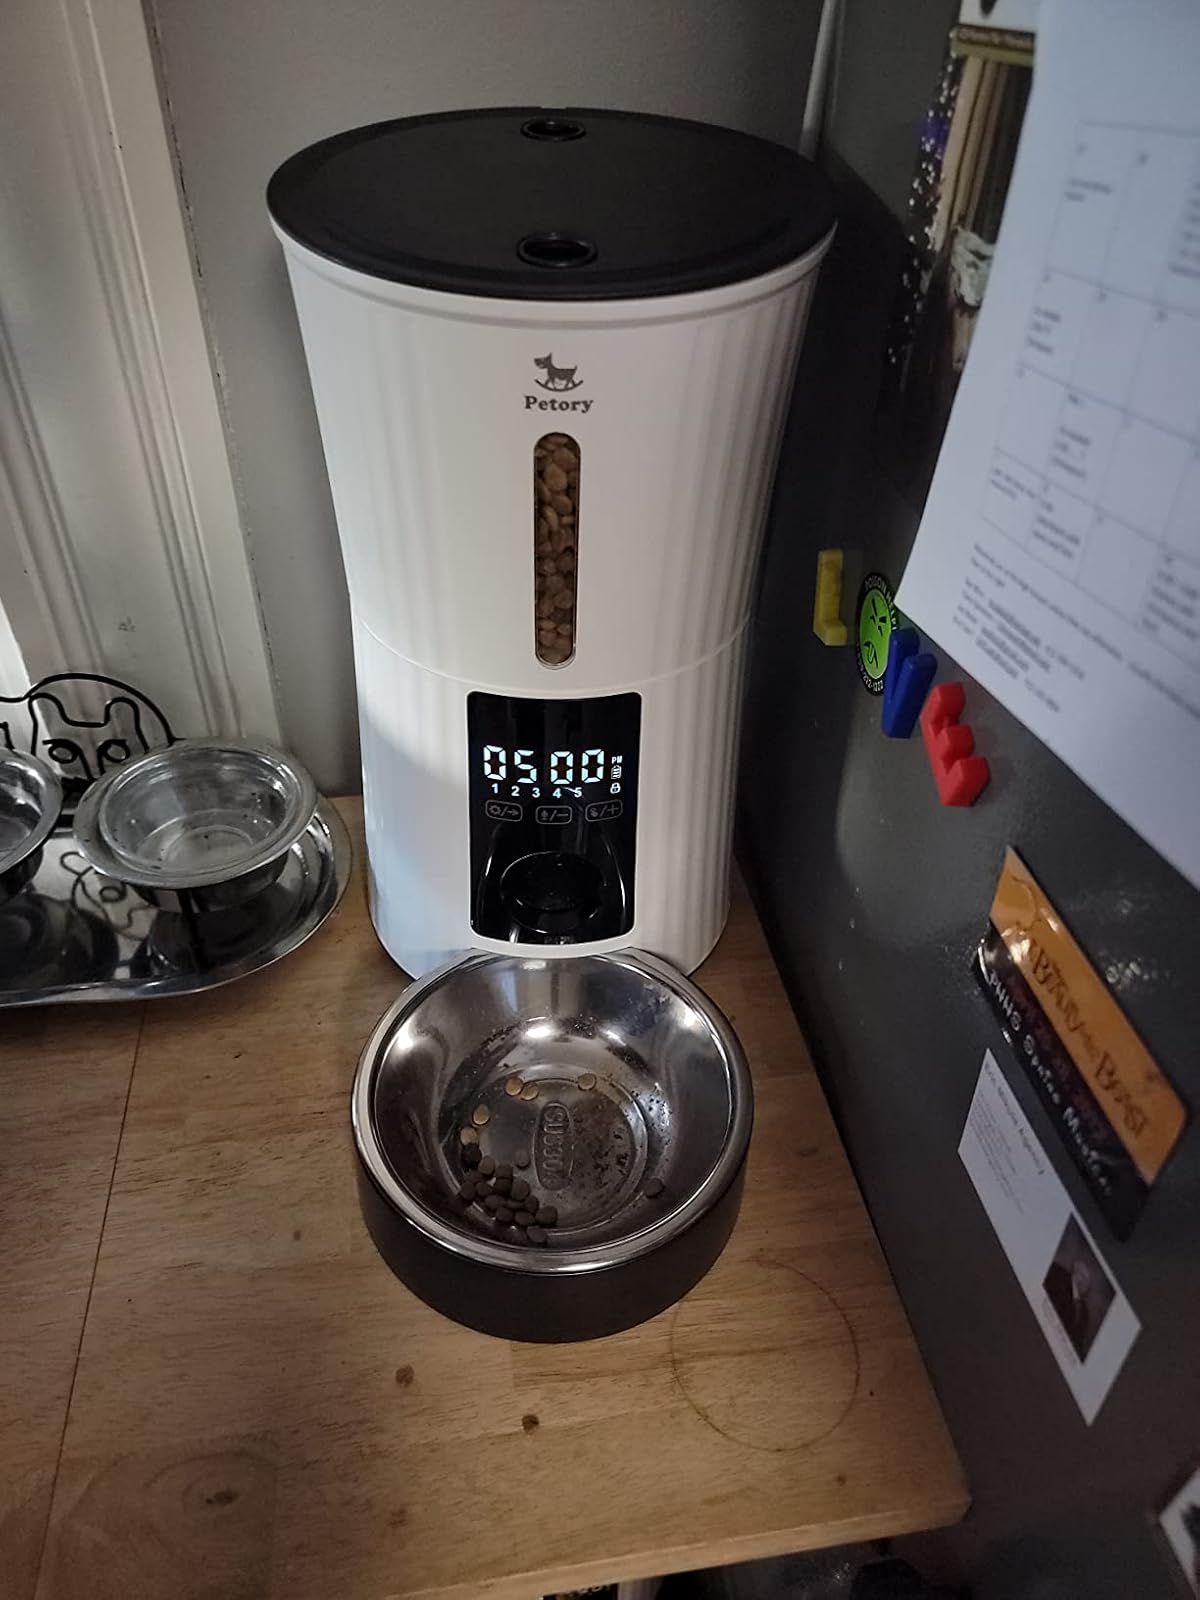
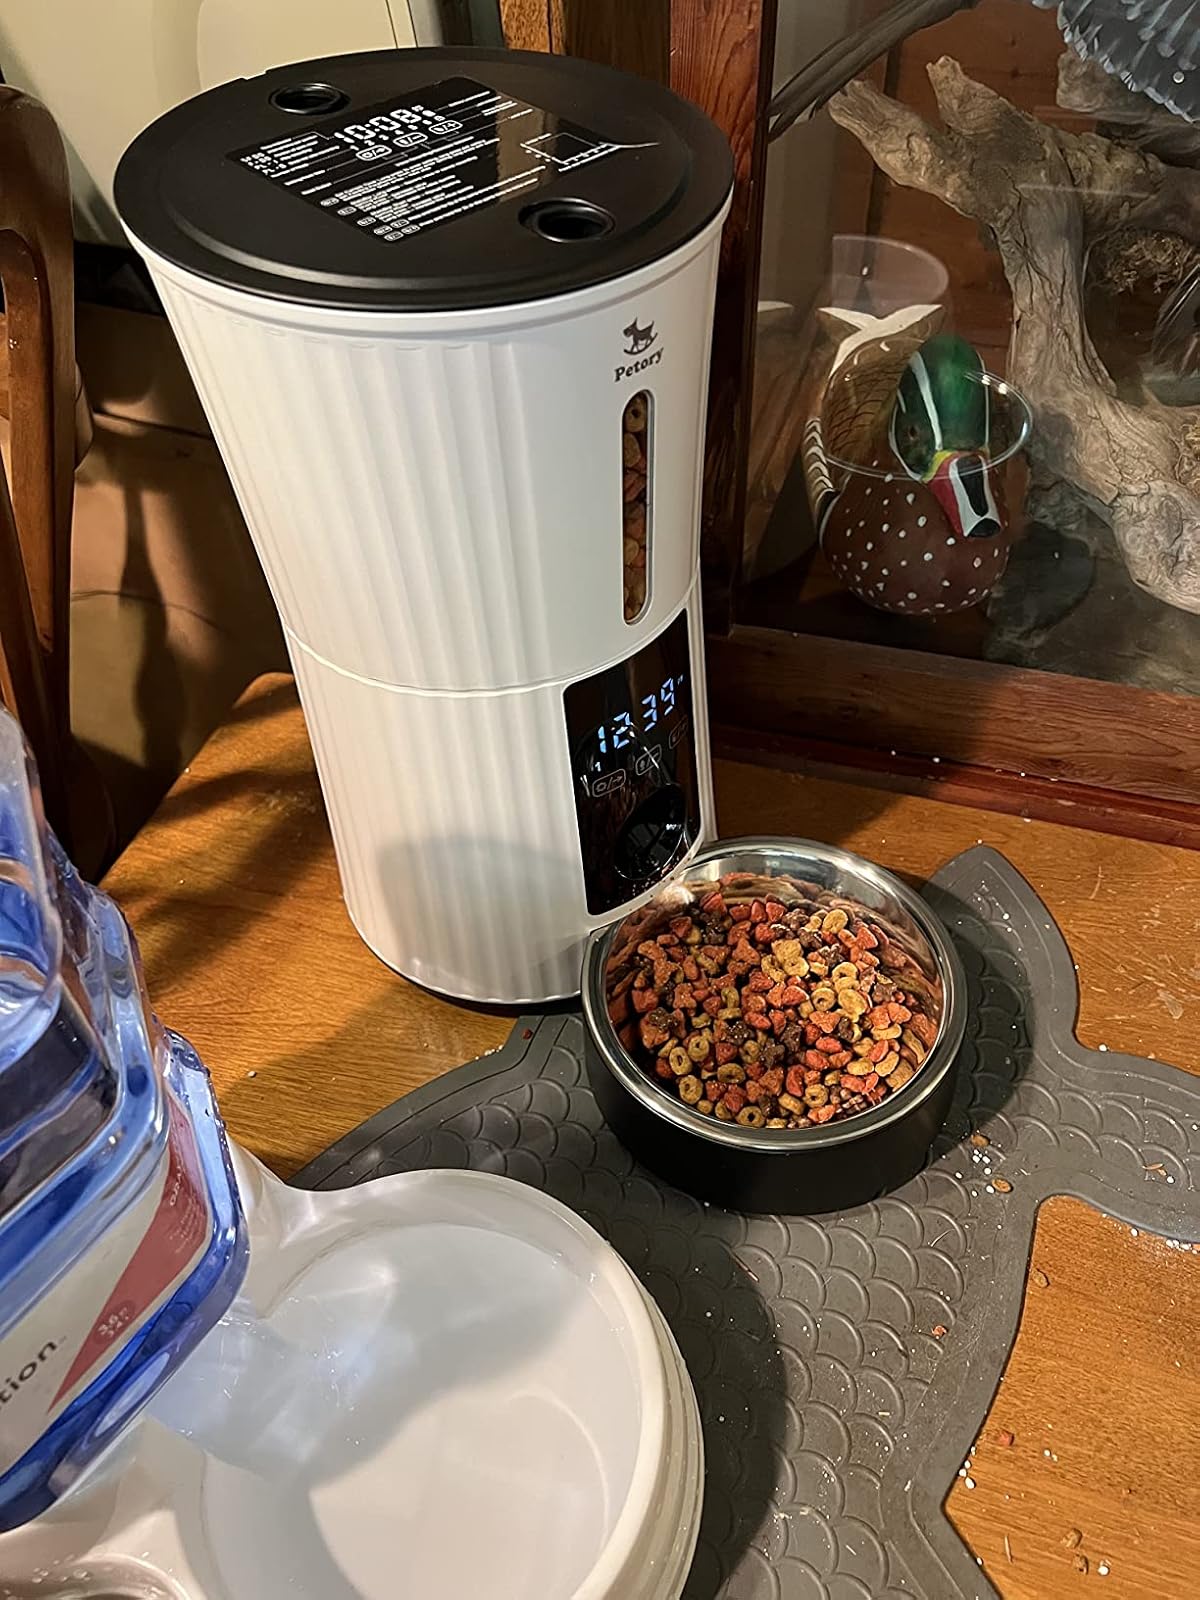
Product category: items_feeder
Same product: yes